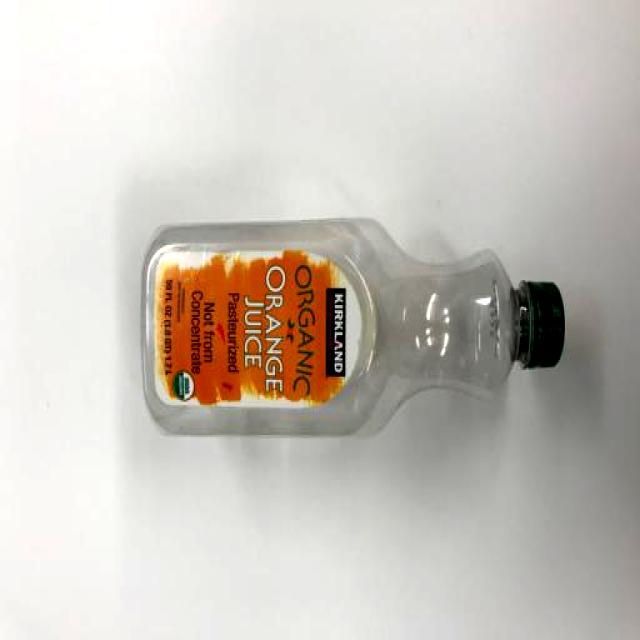
Label: Plastic